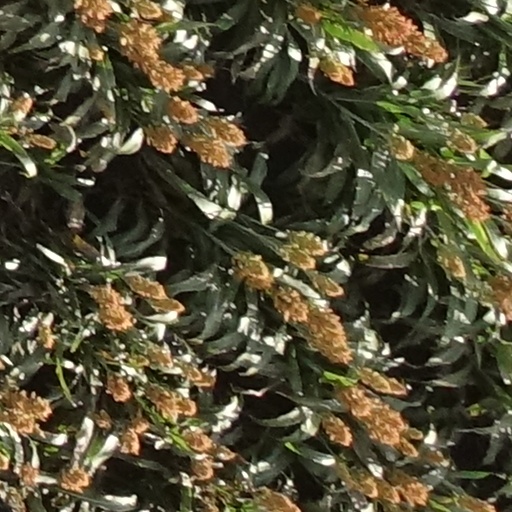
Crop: sorghum